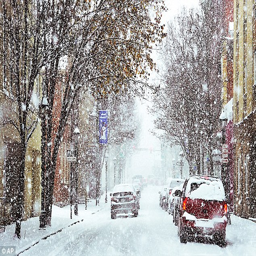
slow going : snow blankets the streets and causes traffic